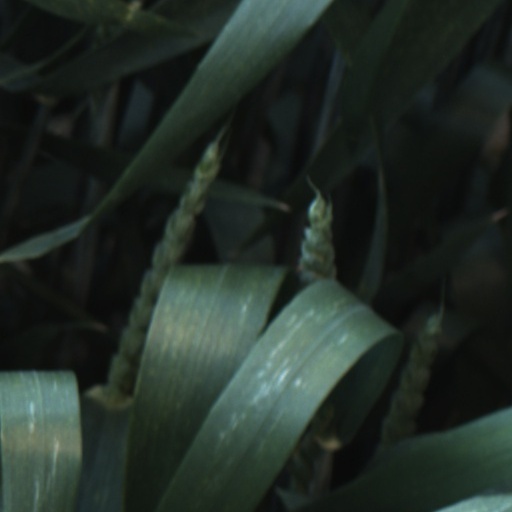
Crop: wheat